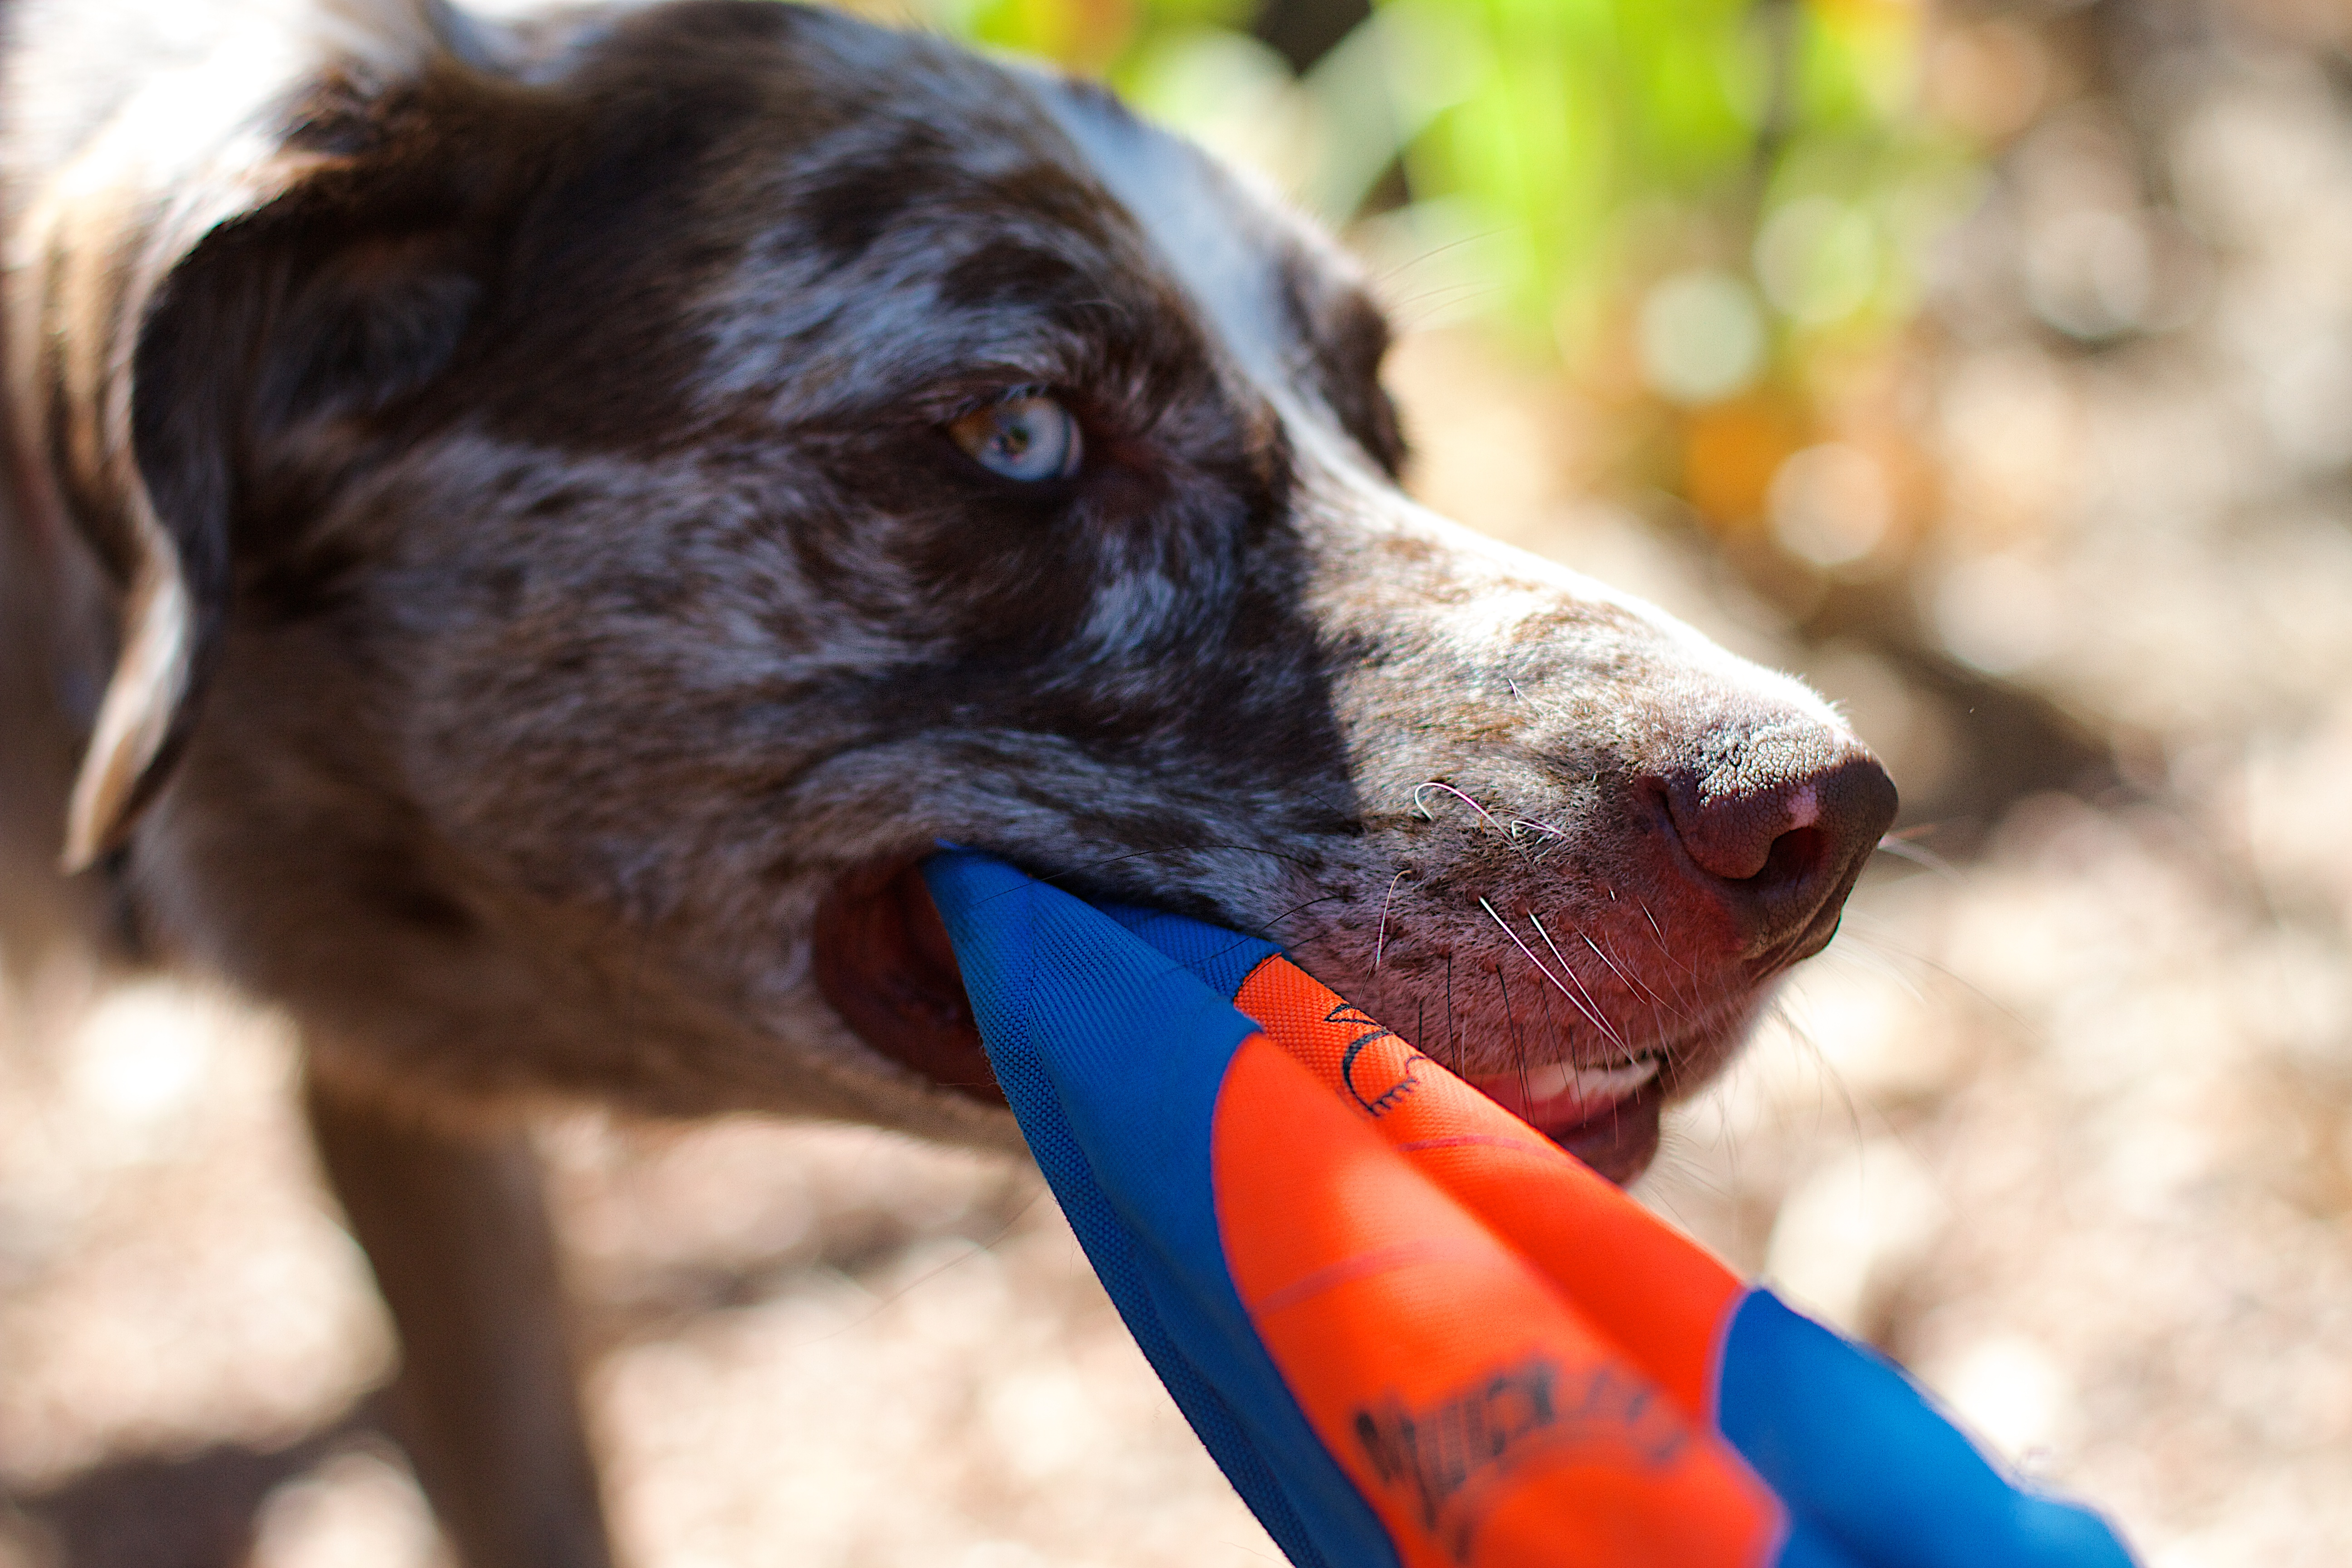
puppy, dog, mammal, vertebrate, labrador retriever, felix, retriever, dog like mammal